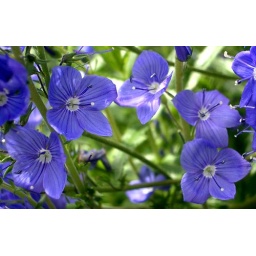
A semi circle of blue flowers taken in the Queen Mother's memorial garden in Edinburgh Botanic Garden.